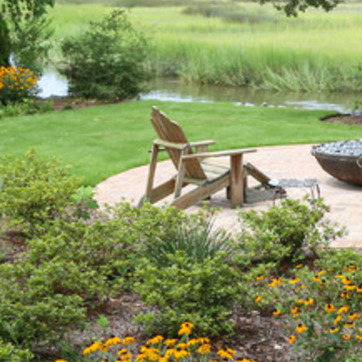
Material: wood